Harvey Cushing

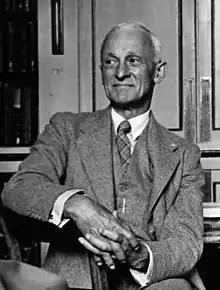
Harvey Cushing in 1938

Harvey Williams Cushing (April 8, 1869 – October 7, 1939) was an American neurosurgeon, pathologist, writer, and draftsman. A pioneer of brain surgery, he was the first exclusive neurosurgeon and the first person to describe Cushing's disease. He wrote a biography of physician William Osler in three volumes.